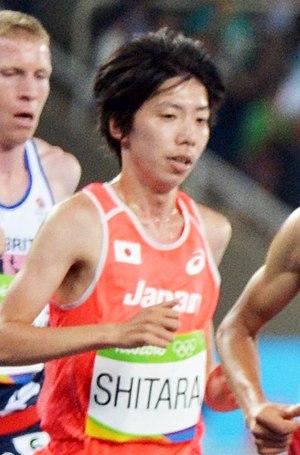
Yūta Shitara est un athlète japonais, spécialiste du fond et du marathon.